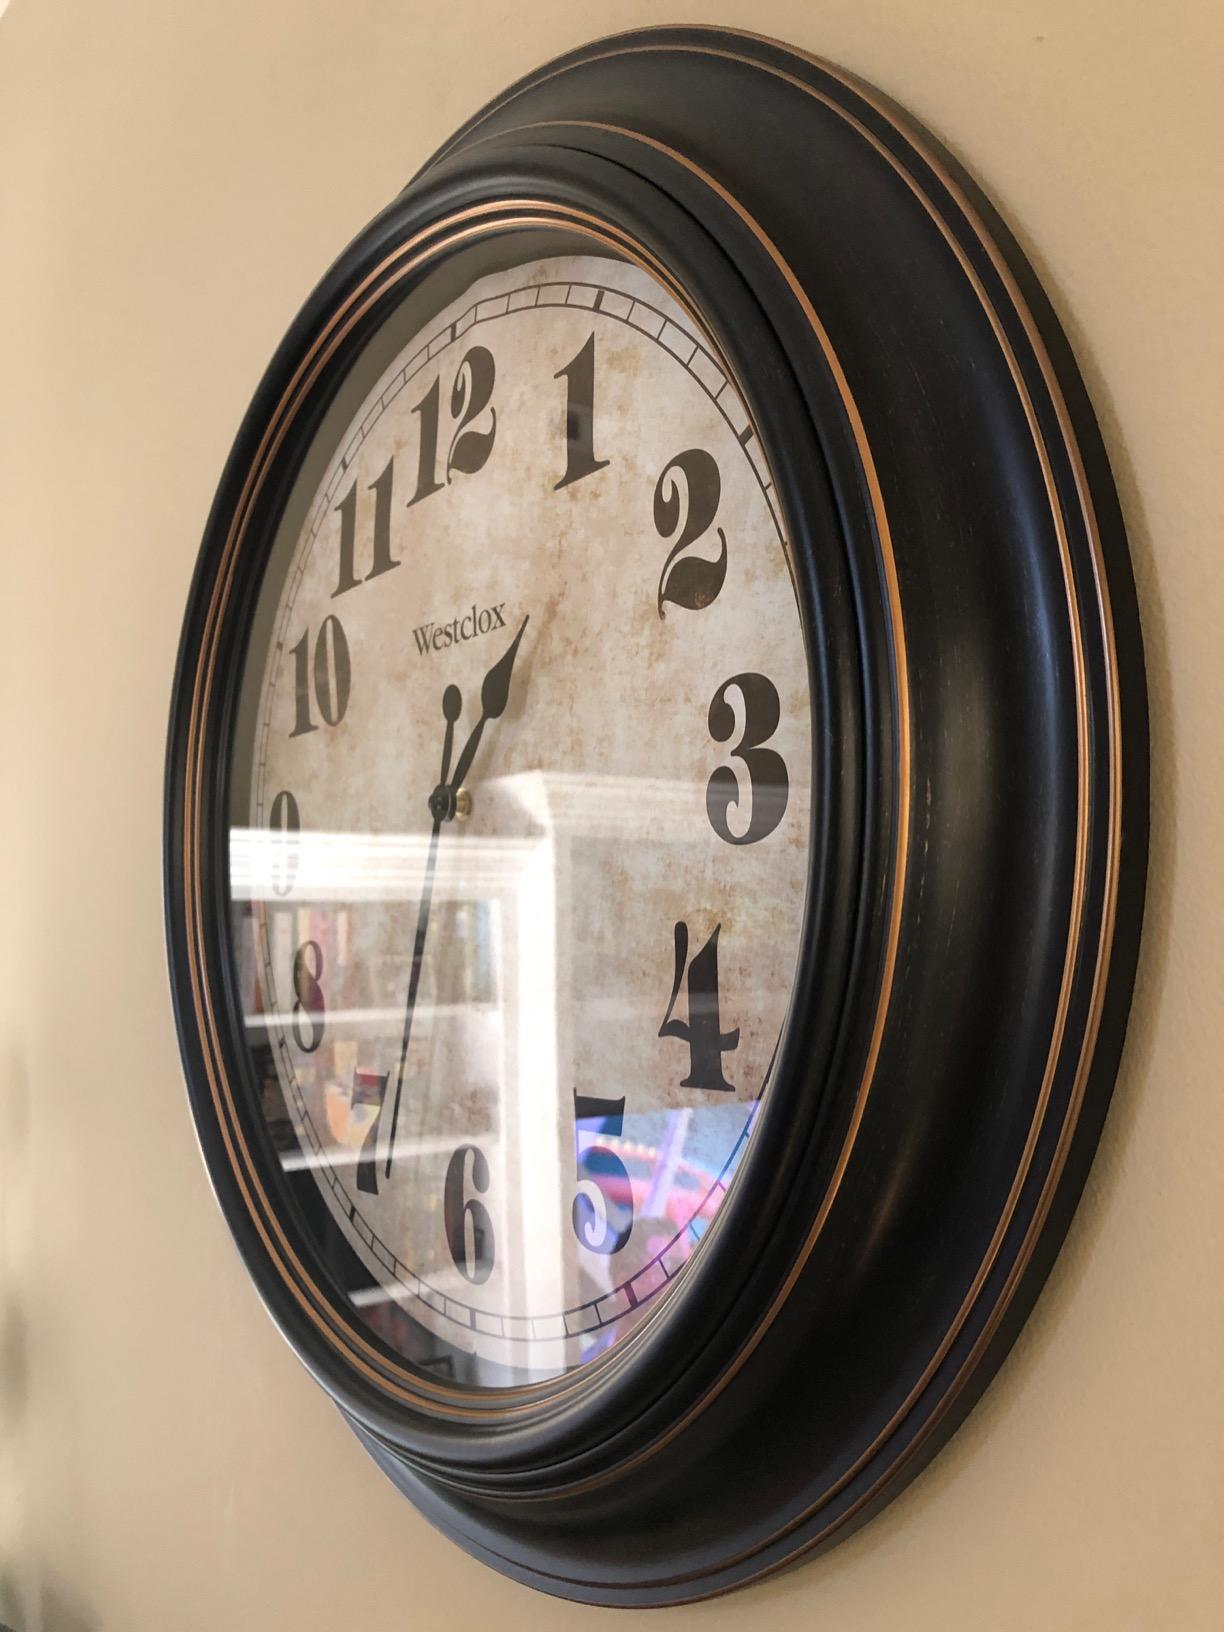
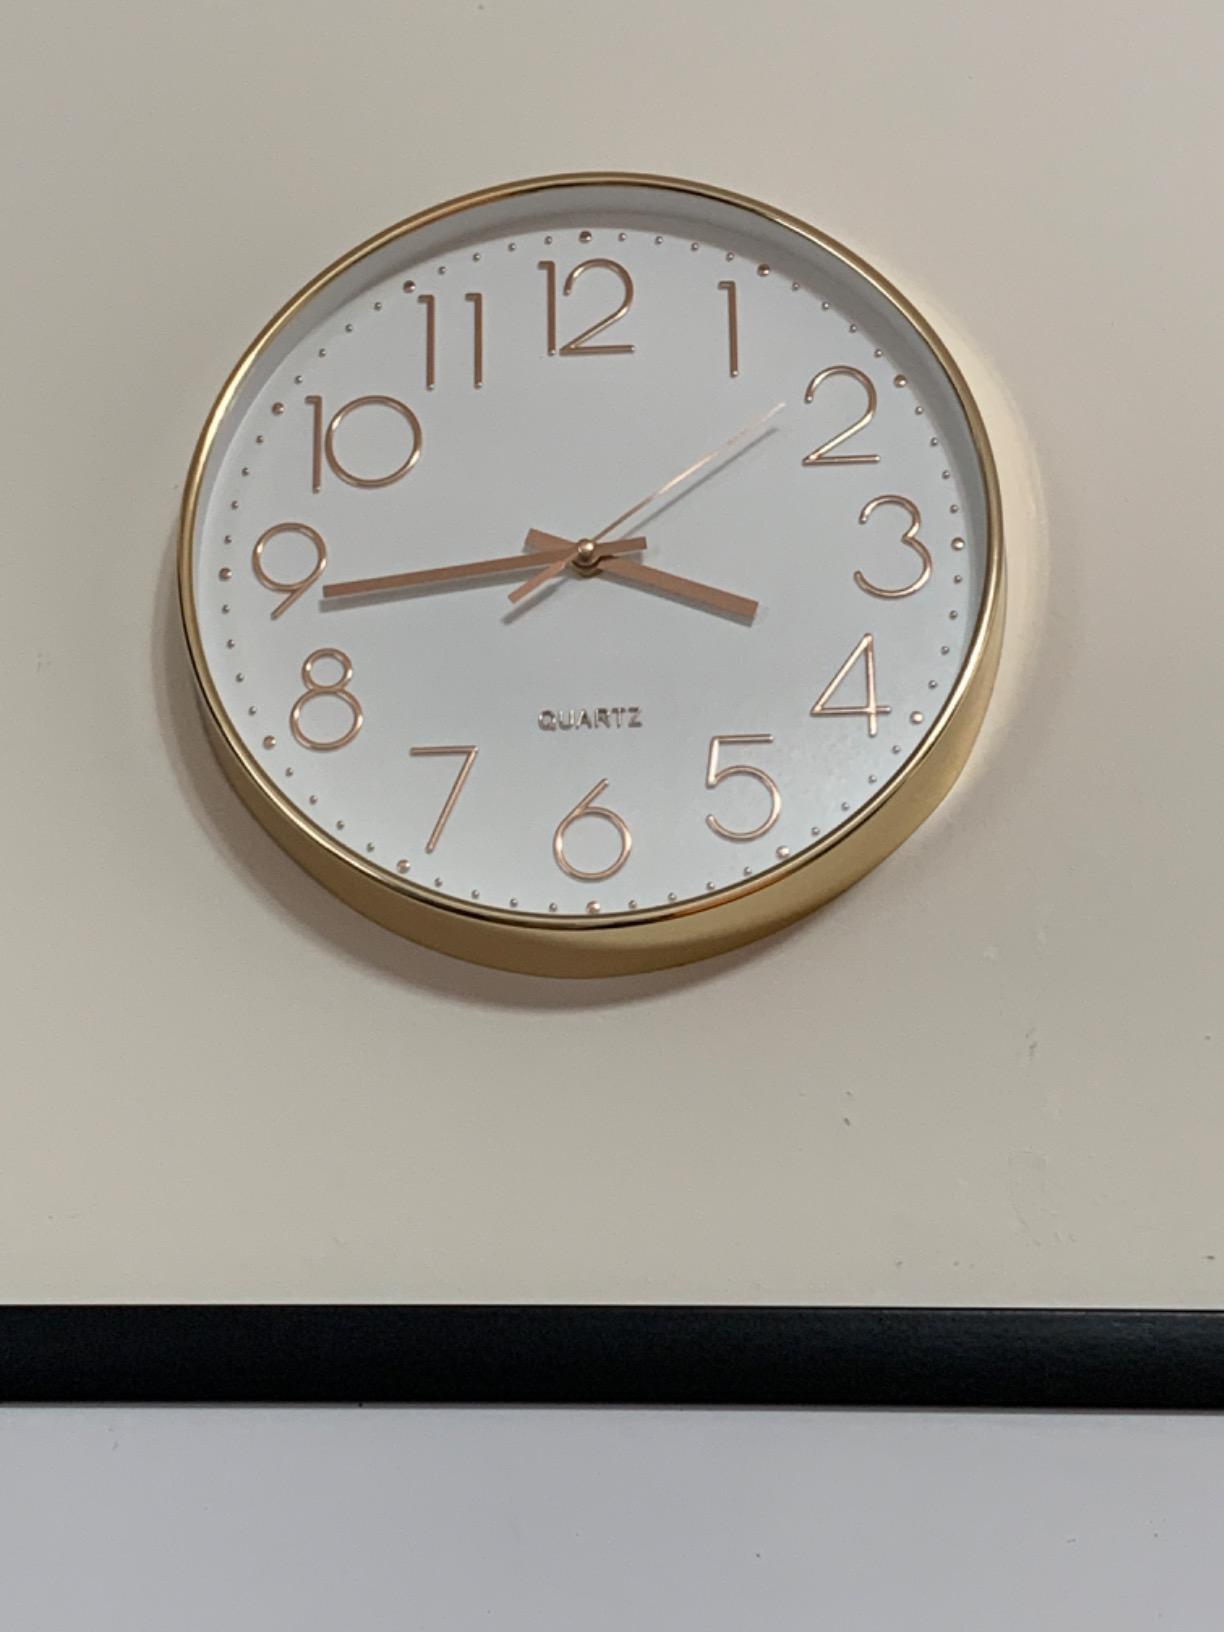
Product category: clock
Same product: no